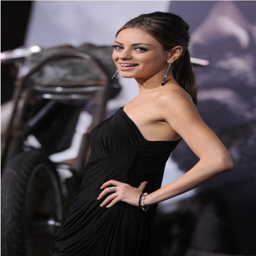
actor very thin at premiere of film